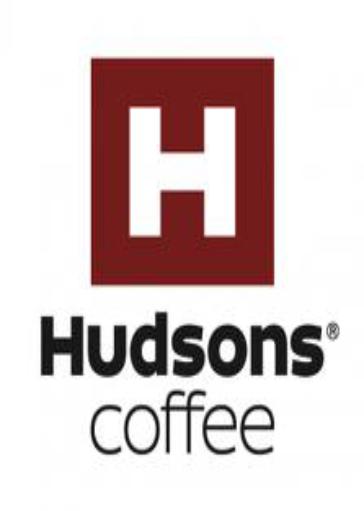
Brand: Hudsons Coffee-1
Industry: Food